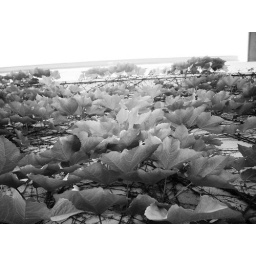
growing up in black and white